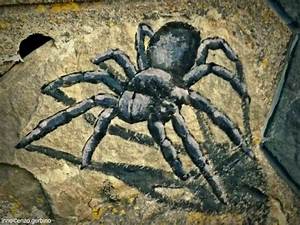
Label: spider